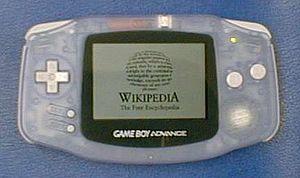
Nintendo est une entreprise multinationale japonaise fondée en 1889 par Fusajirō Yamauchi près de Kyoto au Japon. Elle est spécialisée dans la fabrication de consoles de jeu vidéo, comme la Nintendo Entertainment System, la Nintendo 64, la Wii et la Nintendo DS, ainsi que dans la conception de jeux vidéo tels que Super Mario ou The Legend of Zelda.